Sagarmatha National Park

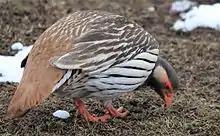
Snowcock in the national park

The forests in the subalpine belt consist of fir, Himalayan birch and rhododendron. Juniper and rhododendron prevail at elevations of . Mosses and lichens grow above . More than 1,000 floral species were recorded in the national park.